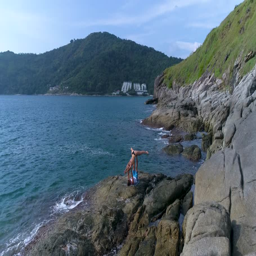
aerial : couple doing hobbie on the rocks near the sea